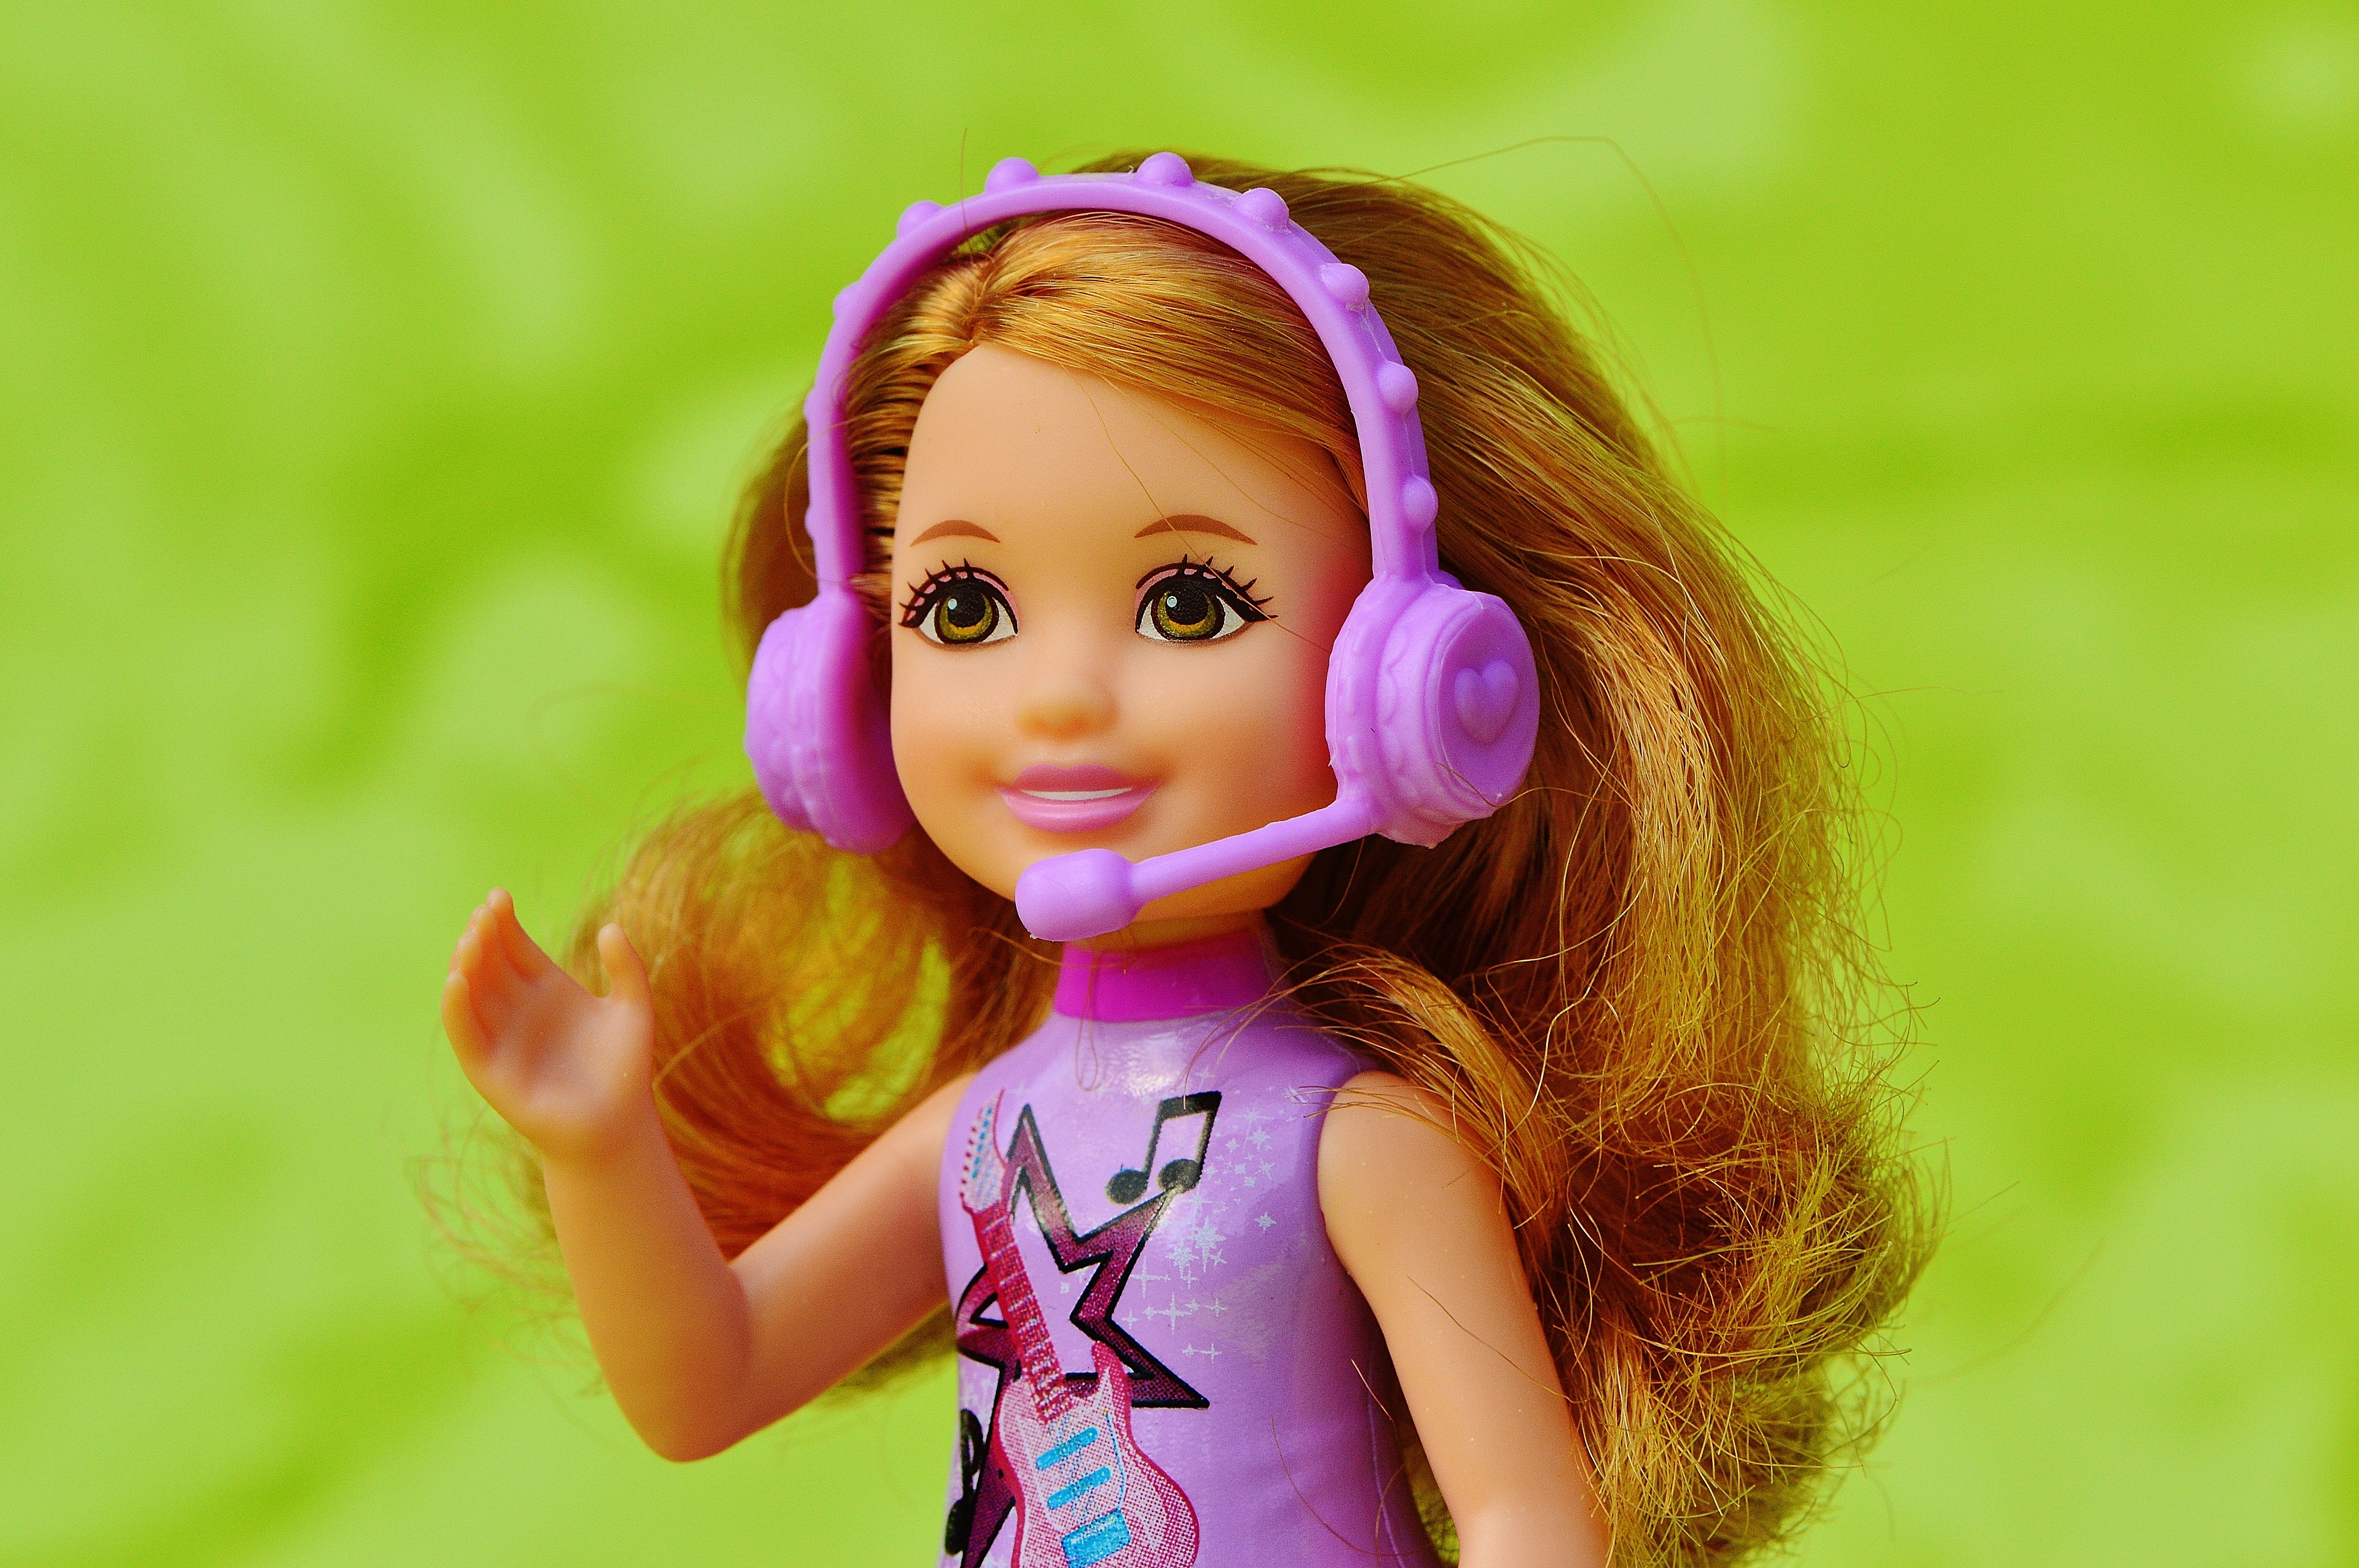
music, girl, hair, play, flower, cute, microphone, child, pink, toy, smile, sing, face, doll, happy, headphones, eye, toys, skin, beauty, joy, beautiful, blond, pretty, sweetness, barbie, girls toys